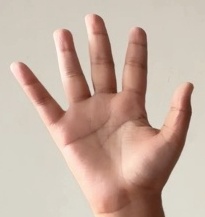
ASL sign: 5